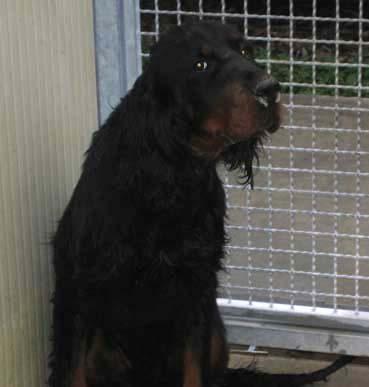
Gordon_setter